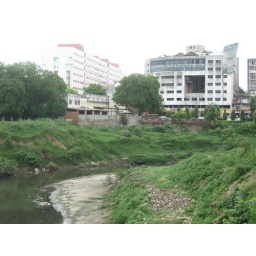
Vishwamitri river through the city barodaas seen from the bridge near Parsi Agyari,near Railway station.Zoomed.